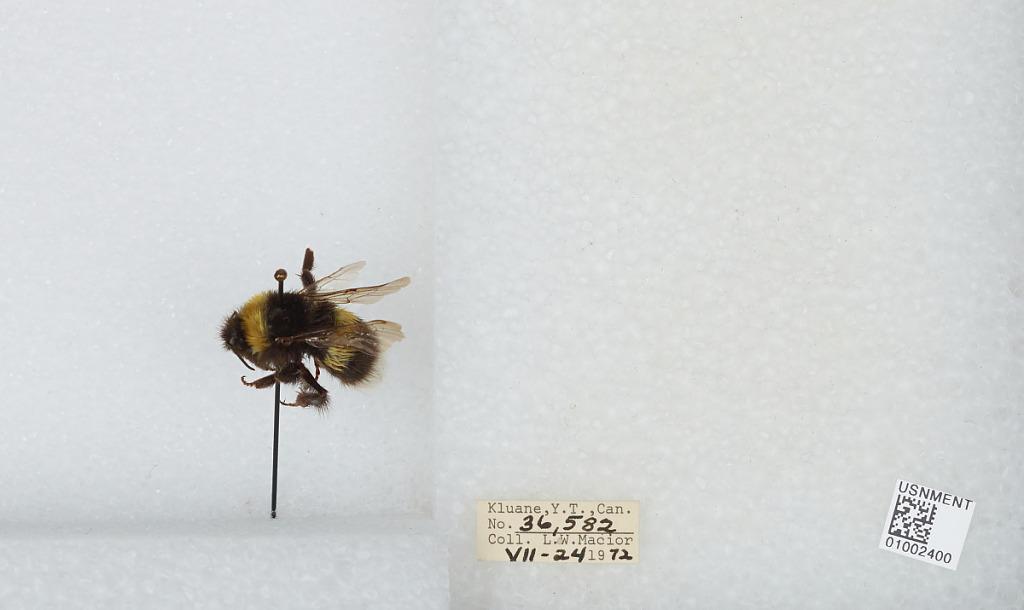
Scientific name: Bombus (Bombus) lucorum (Linnaeus)
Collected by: L. Macior
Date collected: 1972-7-24
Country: Canada
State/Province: Yukon Territory
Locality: Kluane
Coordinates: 60.75, -139.5